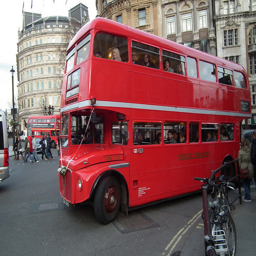
A bus with two levels that is driving on a street.
a group of people being transported by a london transport
A red double decker bus filled with people on a city street.
A red double decker bus filled with many passengers.
a double decker bus turns down a street